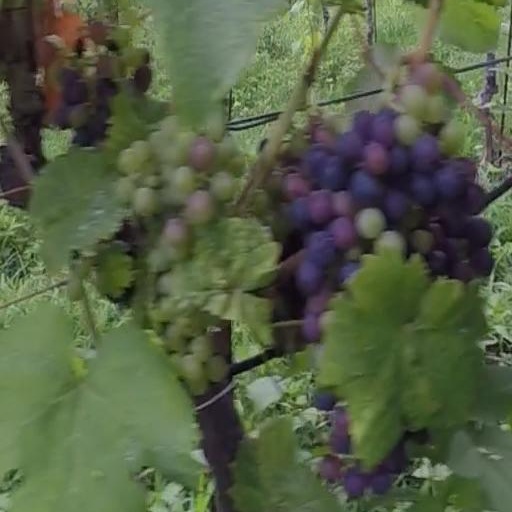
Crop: grape